Downey, California

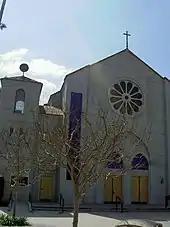
Our Lady of Perpetual Help, Catholic parish church in Downey

According to the city's 2021 Comprehensive Annual Financial Report, the top employers in the city are: